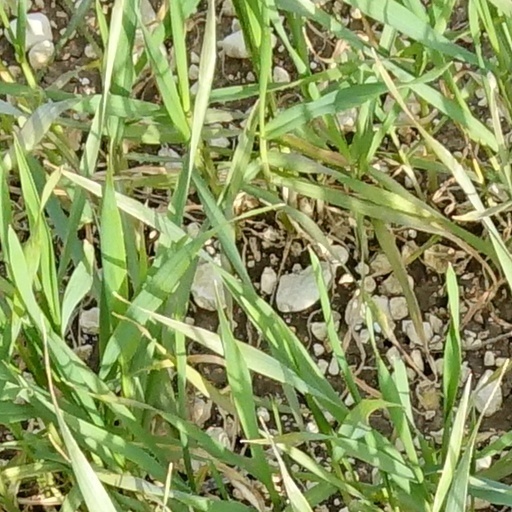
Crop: wheat